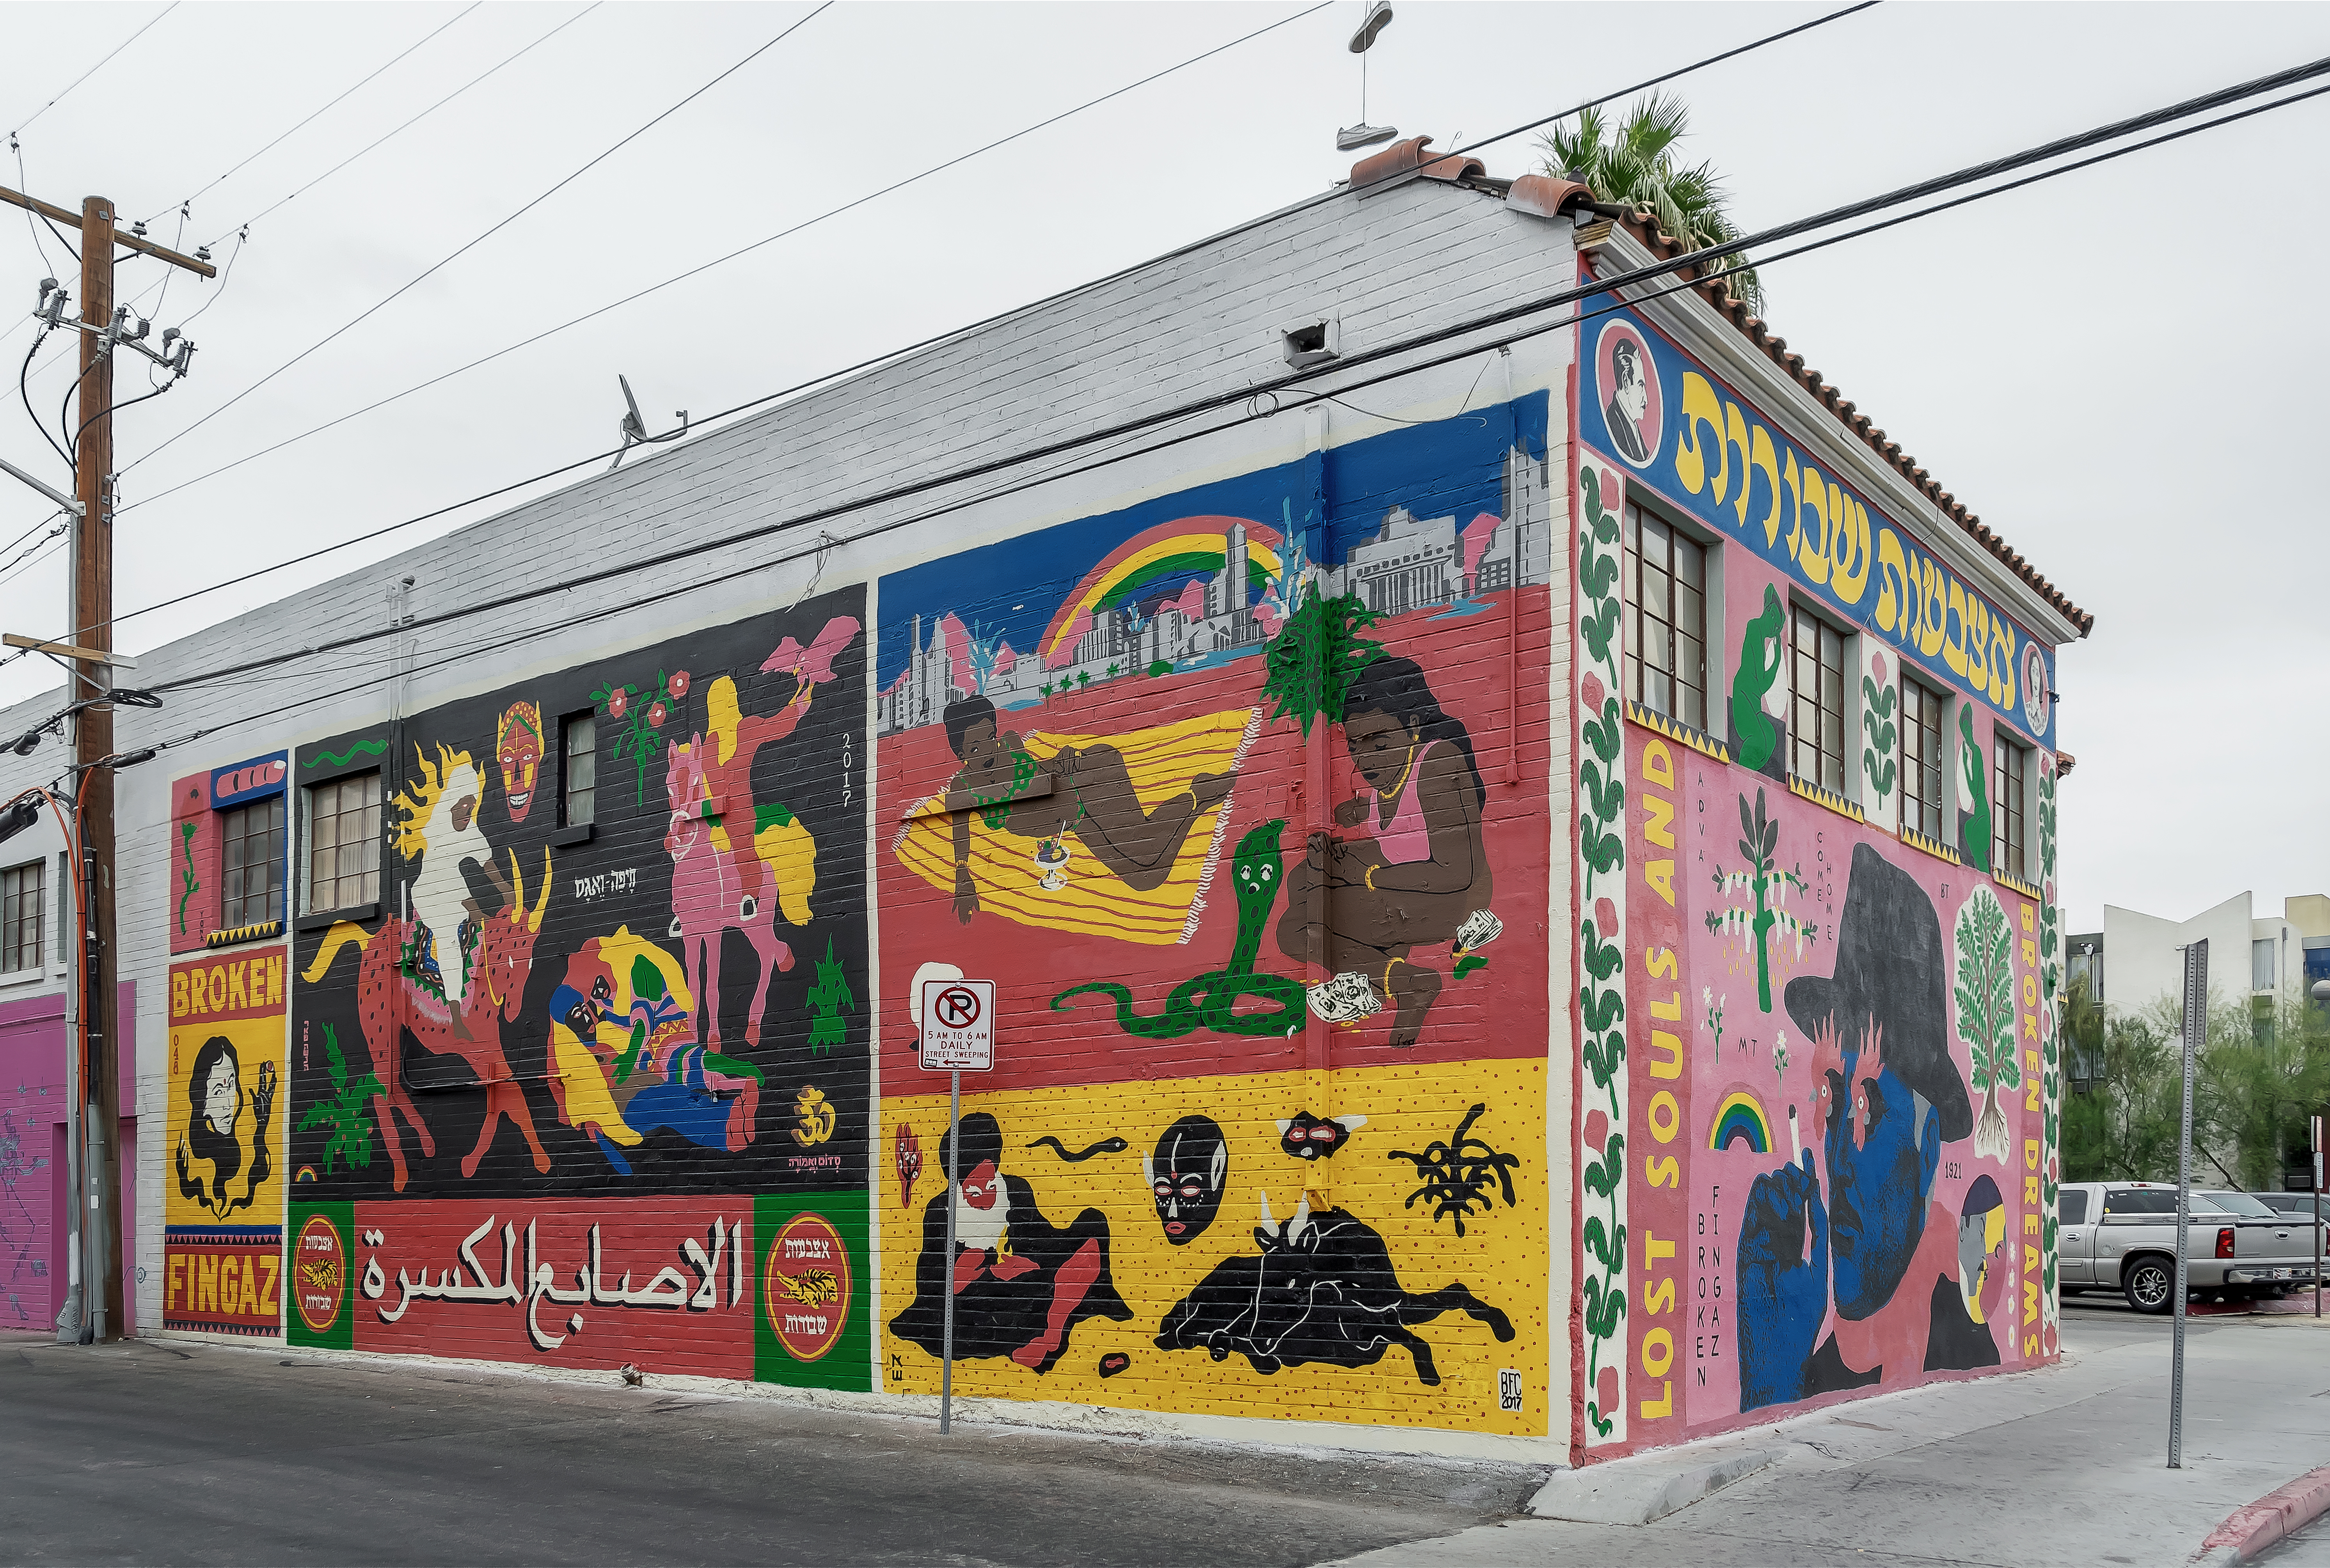
geotagged, las vegas, Las Vegas DownTown, nevada, united states, usa, a6500, abstract art, art, city, City of Las Vegas, city scene, cityscape, Clark County, Clark County Nevada, Clark County NV, downtown las vegas, feet, fremont, Fremont District, Fremont District Las Vegas, Fremont Street, Fremont Street Experience, Fremont Street Las Vegas, graffiti, Las Vegas Attraction, Las Vegas Graffiti, Las Vegas NV, Las Vegas Photography, Las Vegas Public Art, Las Vegas Sights, Las Vegas Street Art, Las Vegas Street Photography, Las Vegas Streets, las vegas strip, Las Vegas Vacation, model, mural, murals, Nevada Tourism, portrait, public art, scenic, sightseeing, sin city, sony, SONY a6500, SONY Alpha 6500, sony mirrorless, spray paint, street, street art, street photography, streetscape, tourism, tourist attraction, travel, travel photography, urban, Vacation Photo, vegas strip, wall art, neighbourhood, wall, facade, urban area, architecture, building, artwork, house, advertising, visual arts, road, residential area, graphics